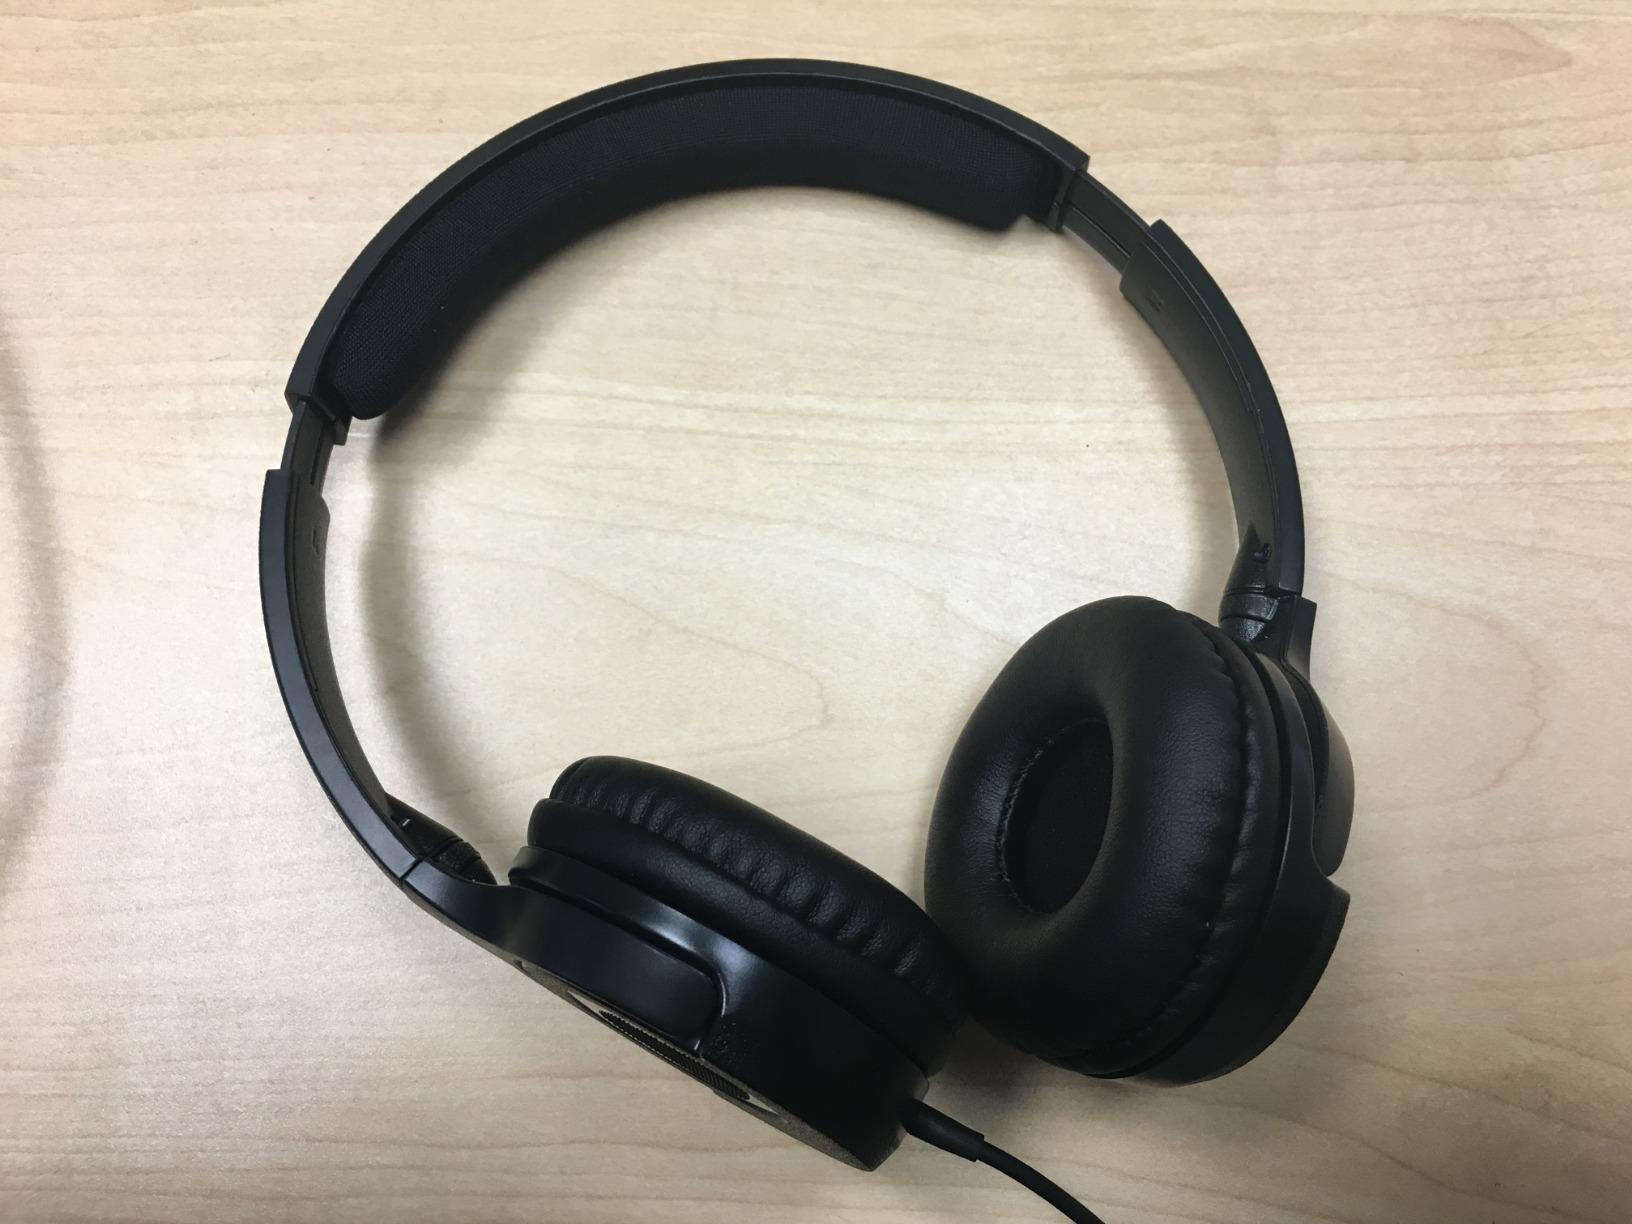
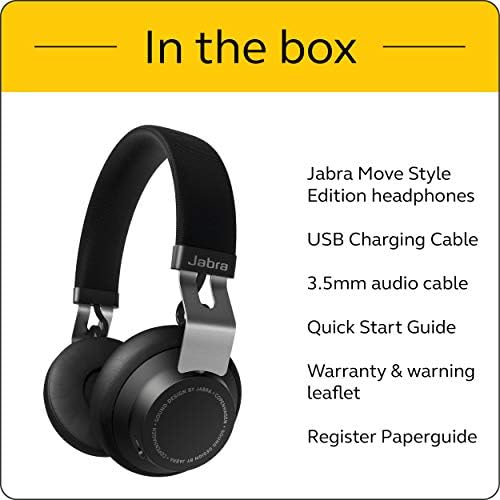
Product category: headphones
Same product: no